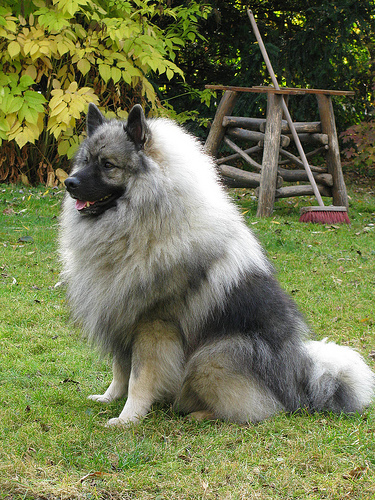
Animal: dog
Breed: keeshond